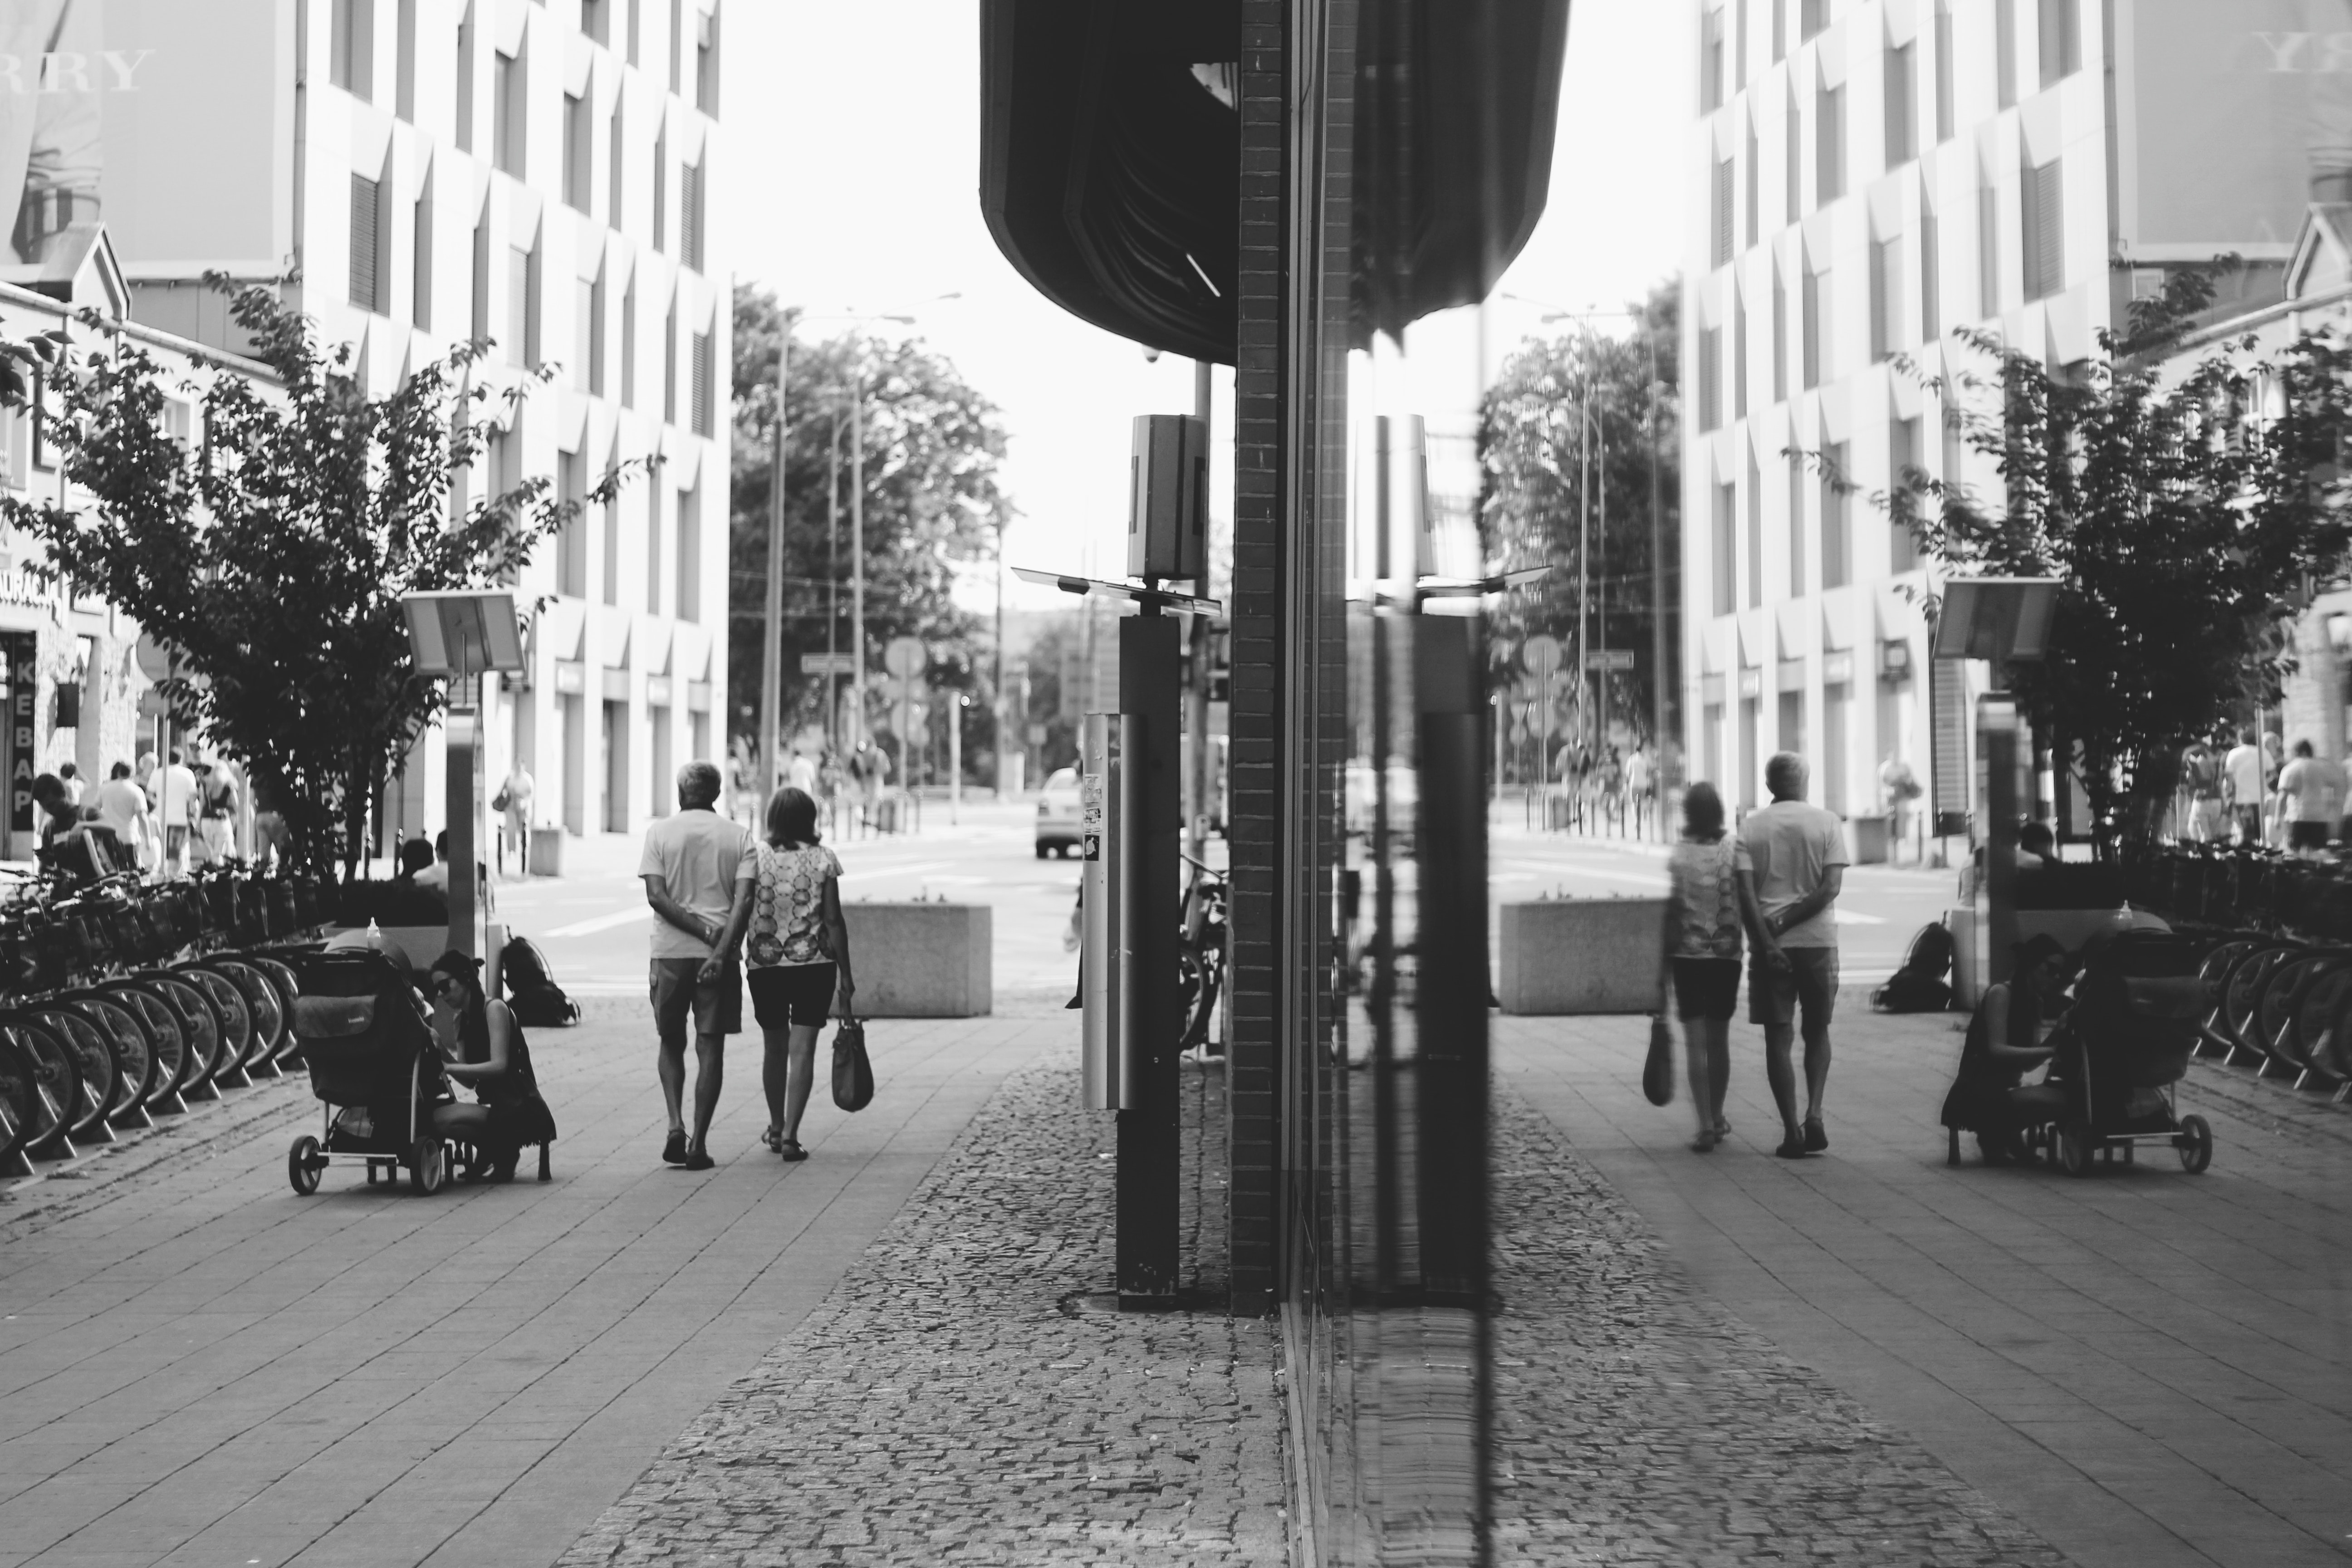
white, black, photograph, black and white, street, monochrome, urban area, town, snapshot, monochrome photography, public space, pedestrian, human settlement, city, lighting, road, infrastructure, photography, tree, street light, light fixture, sidewalk, neighbourhood, architecture, thoroughfare, downtown, style, plant, building, vehicle